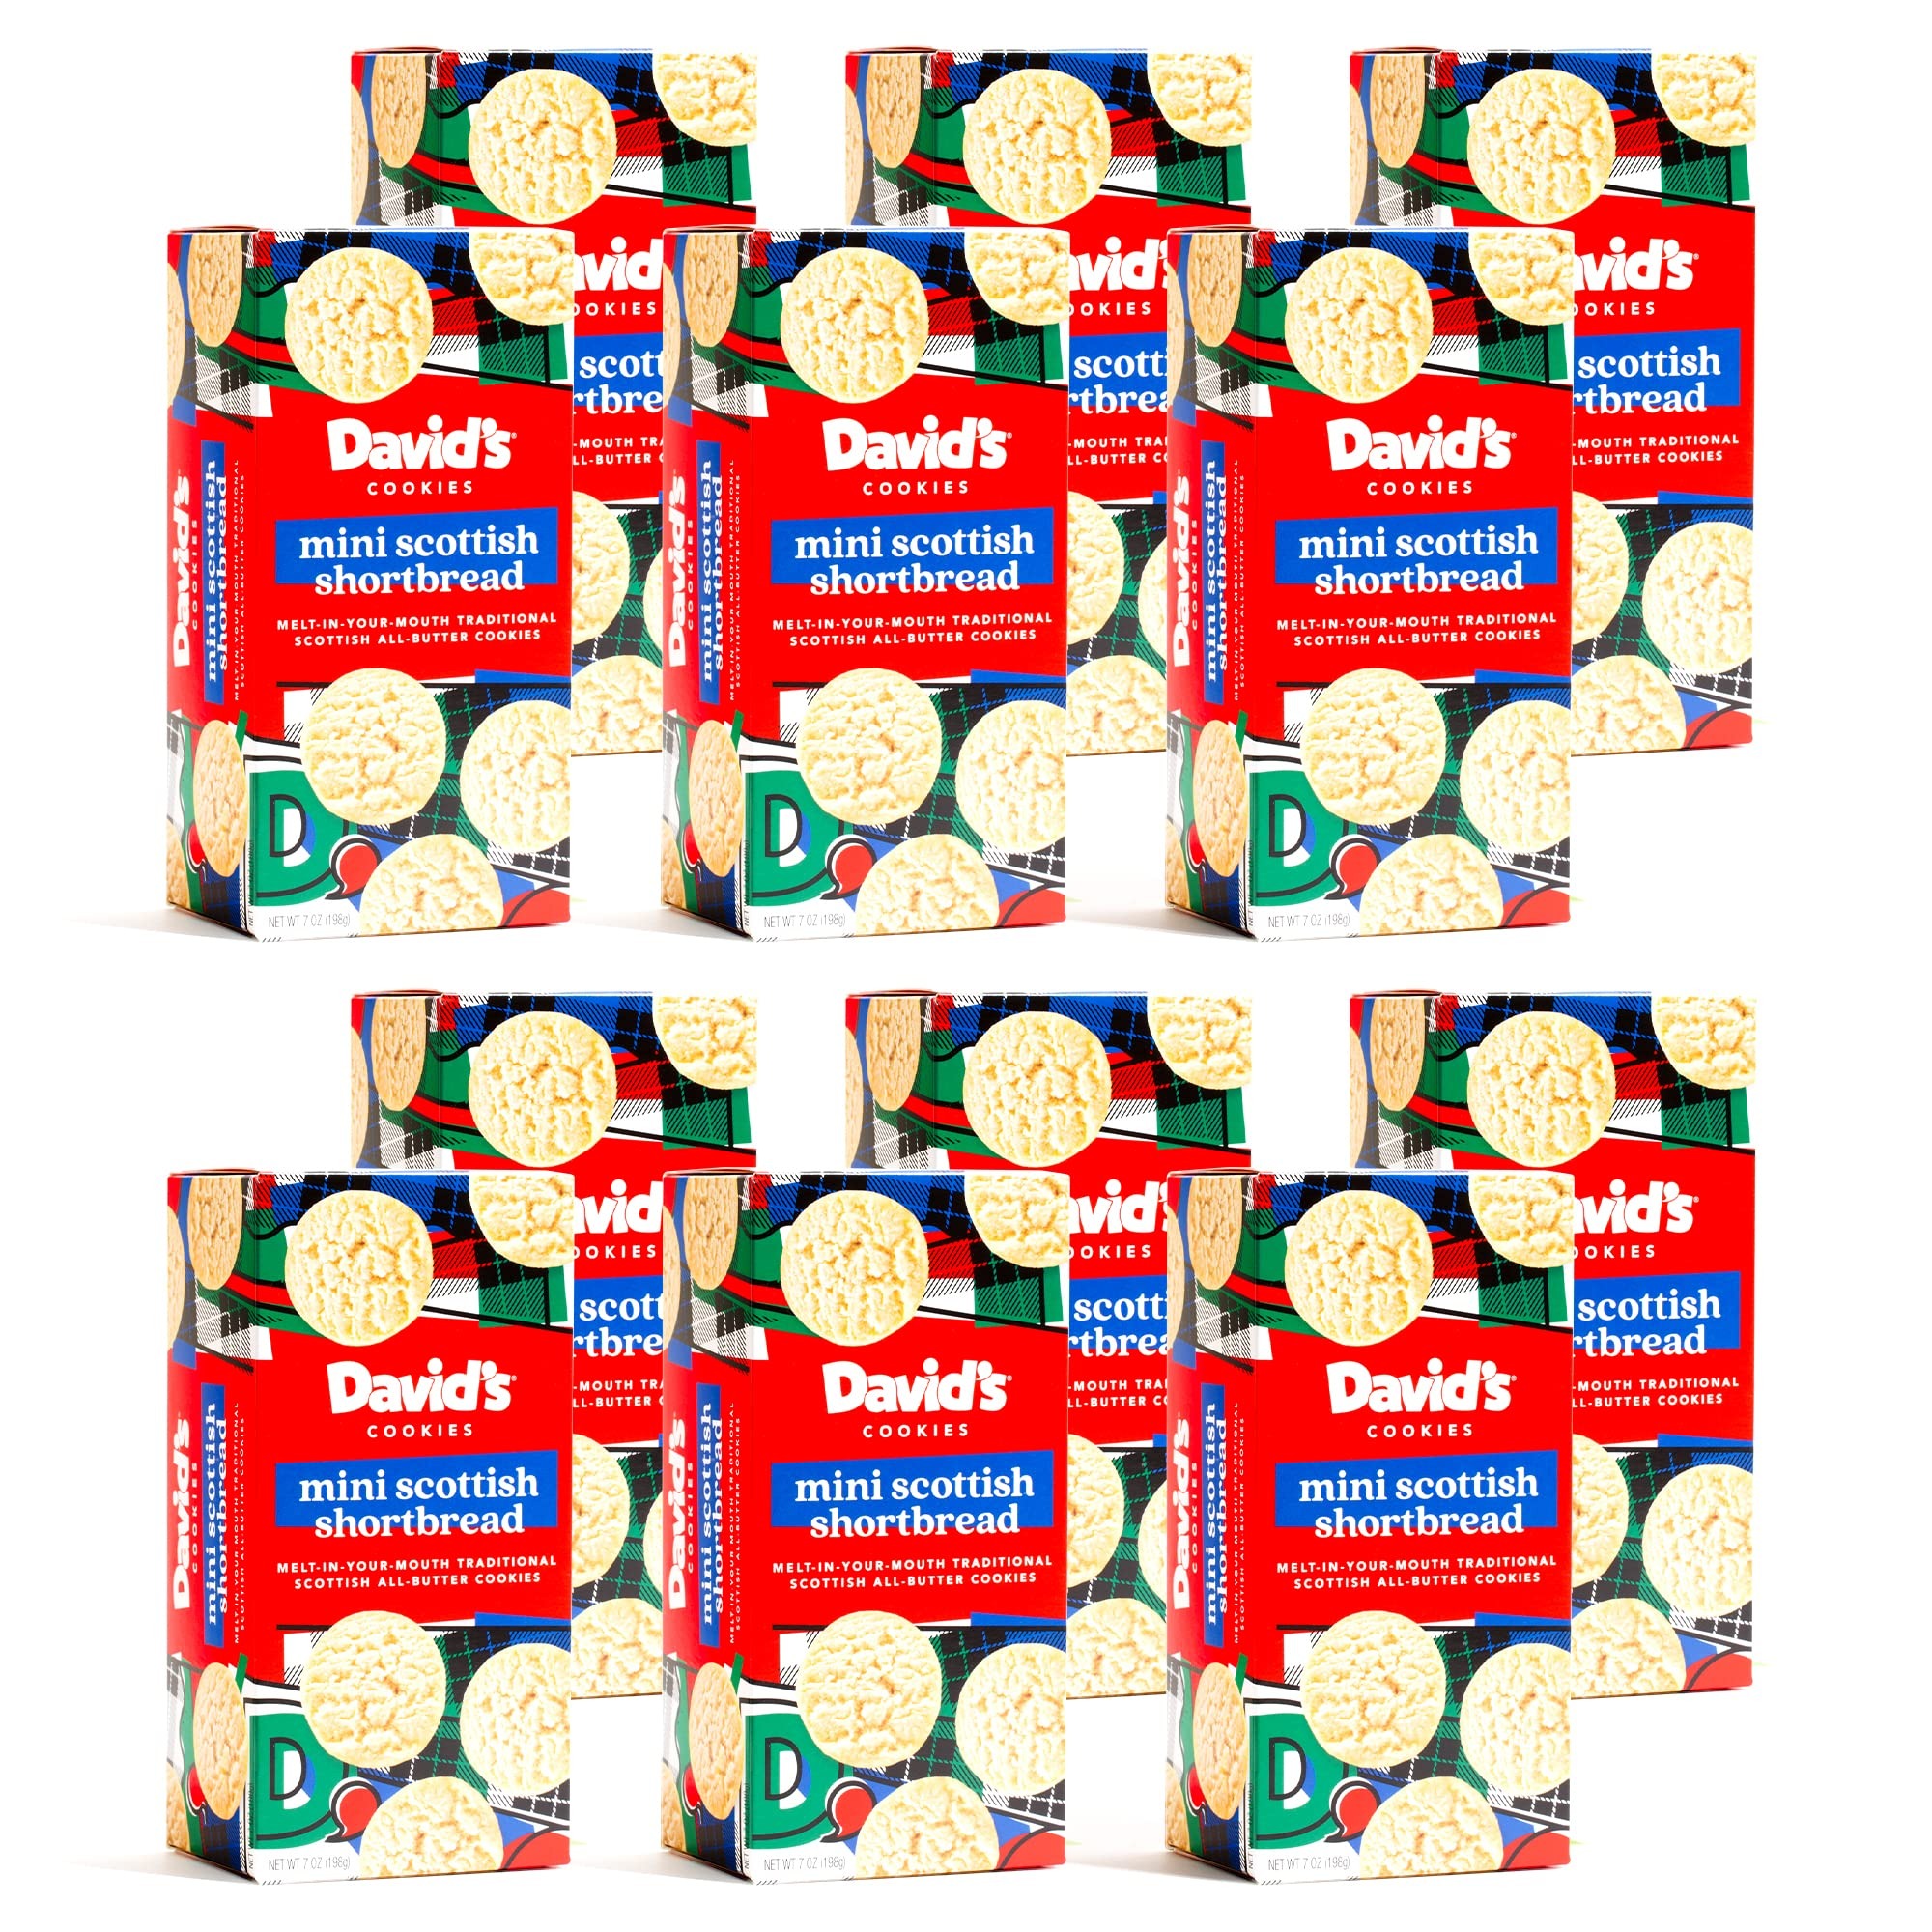
Item Name: David’s Cookies Pure Butter Shortbread Cookies 12 Pack – Fresh & Yummy Shortbreads For Tea & Coffee Time - Traditional Mini Scottish Butter Shortbread Cookie Box - Fresh and Gourmet Cookies for Snacks
Bullet Point 1: TRADITIONAL SCOTTISH BUTTER SHORTBREAD: Our David's shortbread butter cookies offer the traditional Scottish shortbread biscuits and iconic all-butter delights from the Highlands perfect gifts to your family and friends this Christmas season.
Bullet Point 2: IRRESISTIBLE DELICIOUS FLAVOR: Our mouth-watering Scottish shortbread cookies are ideal for everyone. Make tea time even sweeter with your loved ones this holiday season with our melt-in-your-mouth cookies.
Bullet Point 3: ALL-NATURAL INGREDIENTS: These cookie tea biscuits are made with the finest quality ingredients, handcrafted with our chef experts in a traditional cookies shortbread recipe that you and your loved ones will enjoy this Christmas holiday season.
Bullet Point 4: FRESH BAKE KOSHER CERTIFIED: David's Cookies provide Kosher-certified products that adhere to its policy with quality ingredients and the production process. Rest assured that we satisfy your cravings with finest ingredients that worth your money.
Bullet Point 5: GREAT CHRISTMAS GIFT IDEA: Our shortbread butter cookie comes with a gift-ready box. Rest assured that we just deliver freshly baked cookies with savory flavors to your loved one's doorsteps.
Value: 12.0
Unit: Fl Oz

Price: 49.99